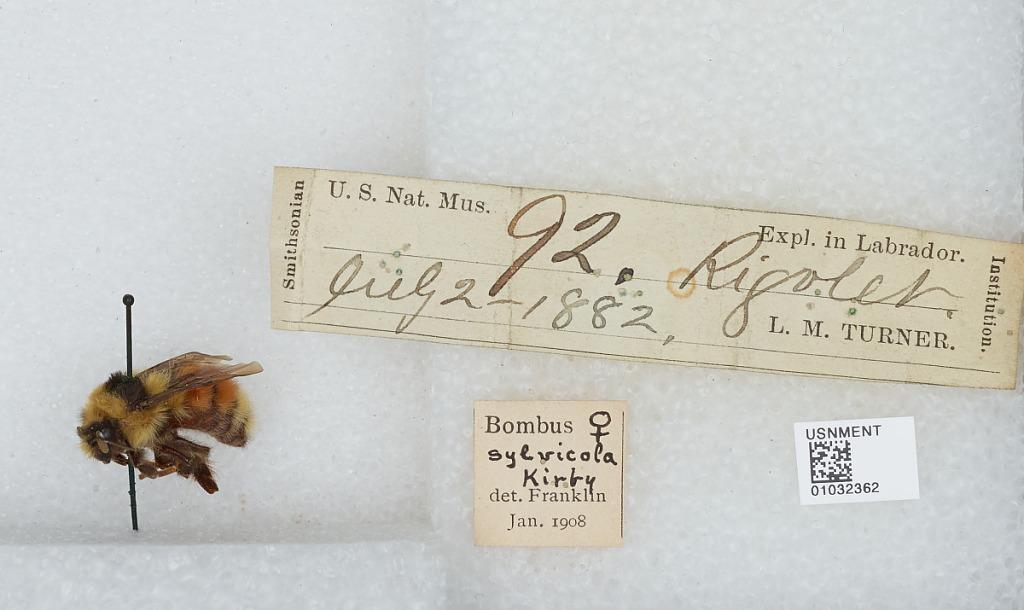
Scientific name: Bombus (Pyrobombus) sylvicola Kirby
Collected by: L. Turner
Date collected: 1882-7-2
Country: Canada
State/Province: Newfoundland and Labrador
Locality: Rigolet
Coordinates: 54.1791, -58.431